Chief Menominee

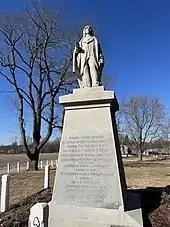
Full scale image of Chief Menominee Monument, February 2022

In 1909 the State of Indiana erected a statue of Chief Menominee near the headwaters of the Yellow River, southwest of the present-day town of Plymouth, Indiana. It is the first monument to a Native American erected under a state or federal legislative enactment. The Chief Menominee Memorial Site was listed on the National Register of Historic Places in 2010.